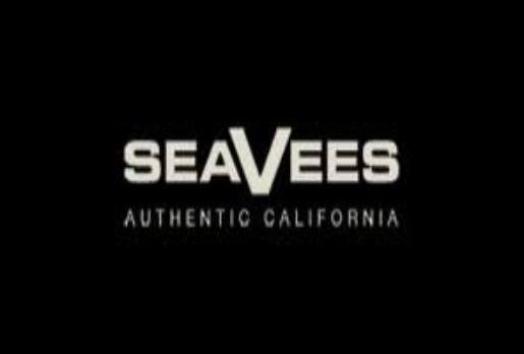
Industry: Clothes